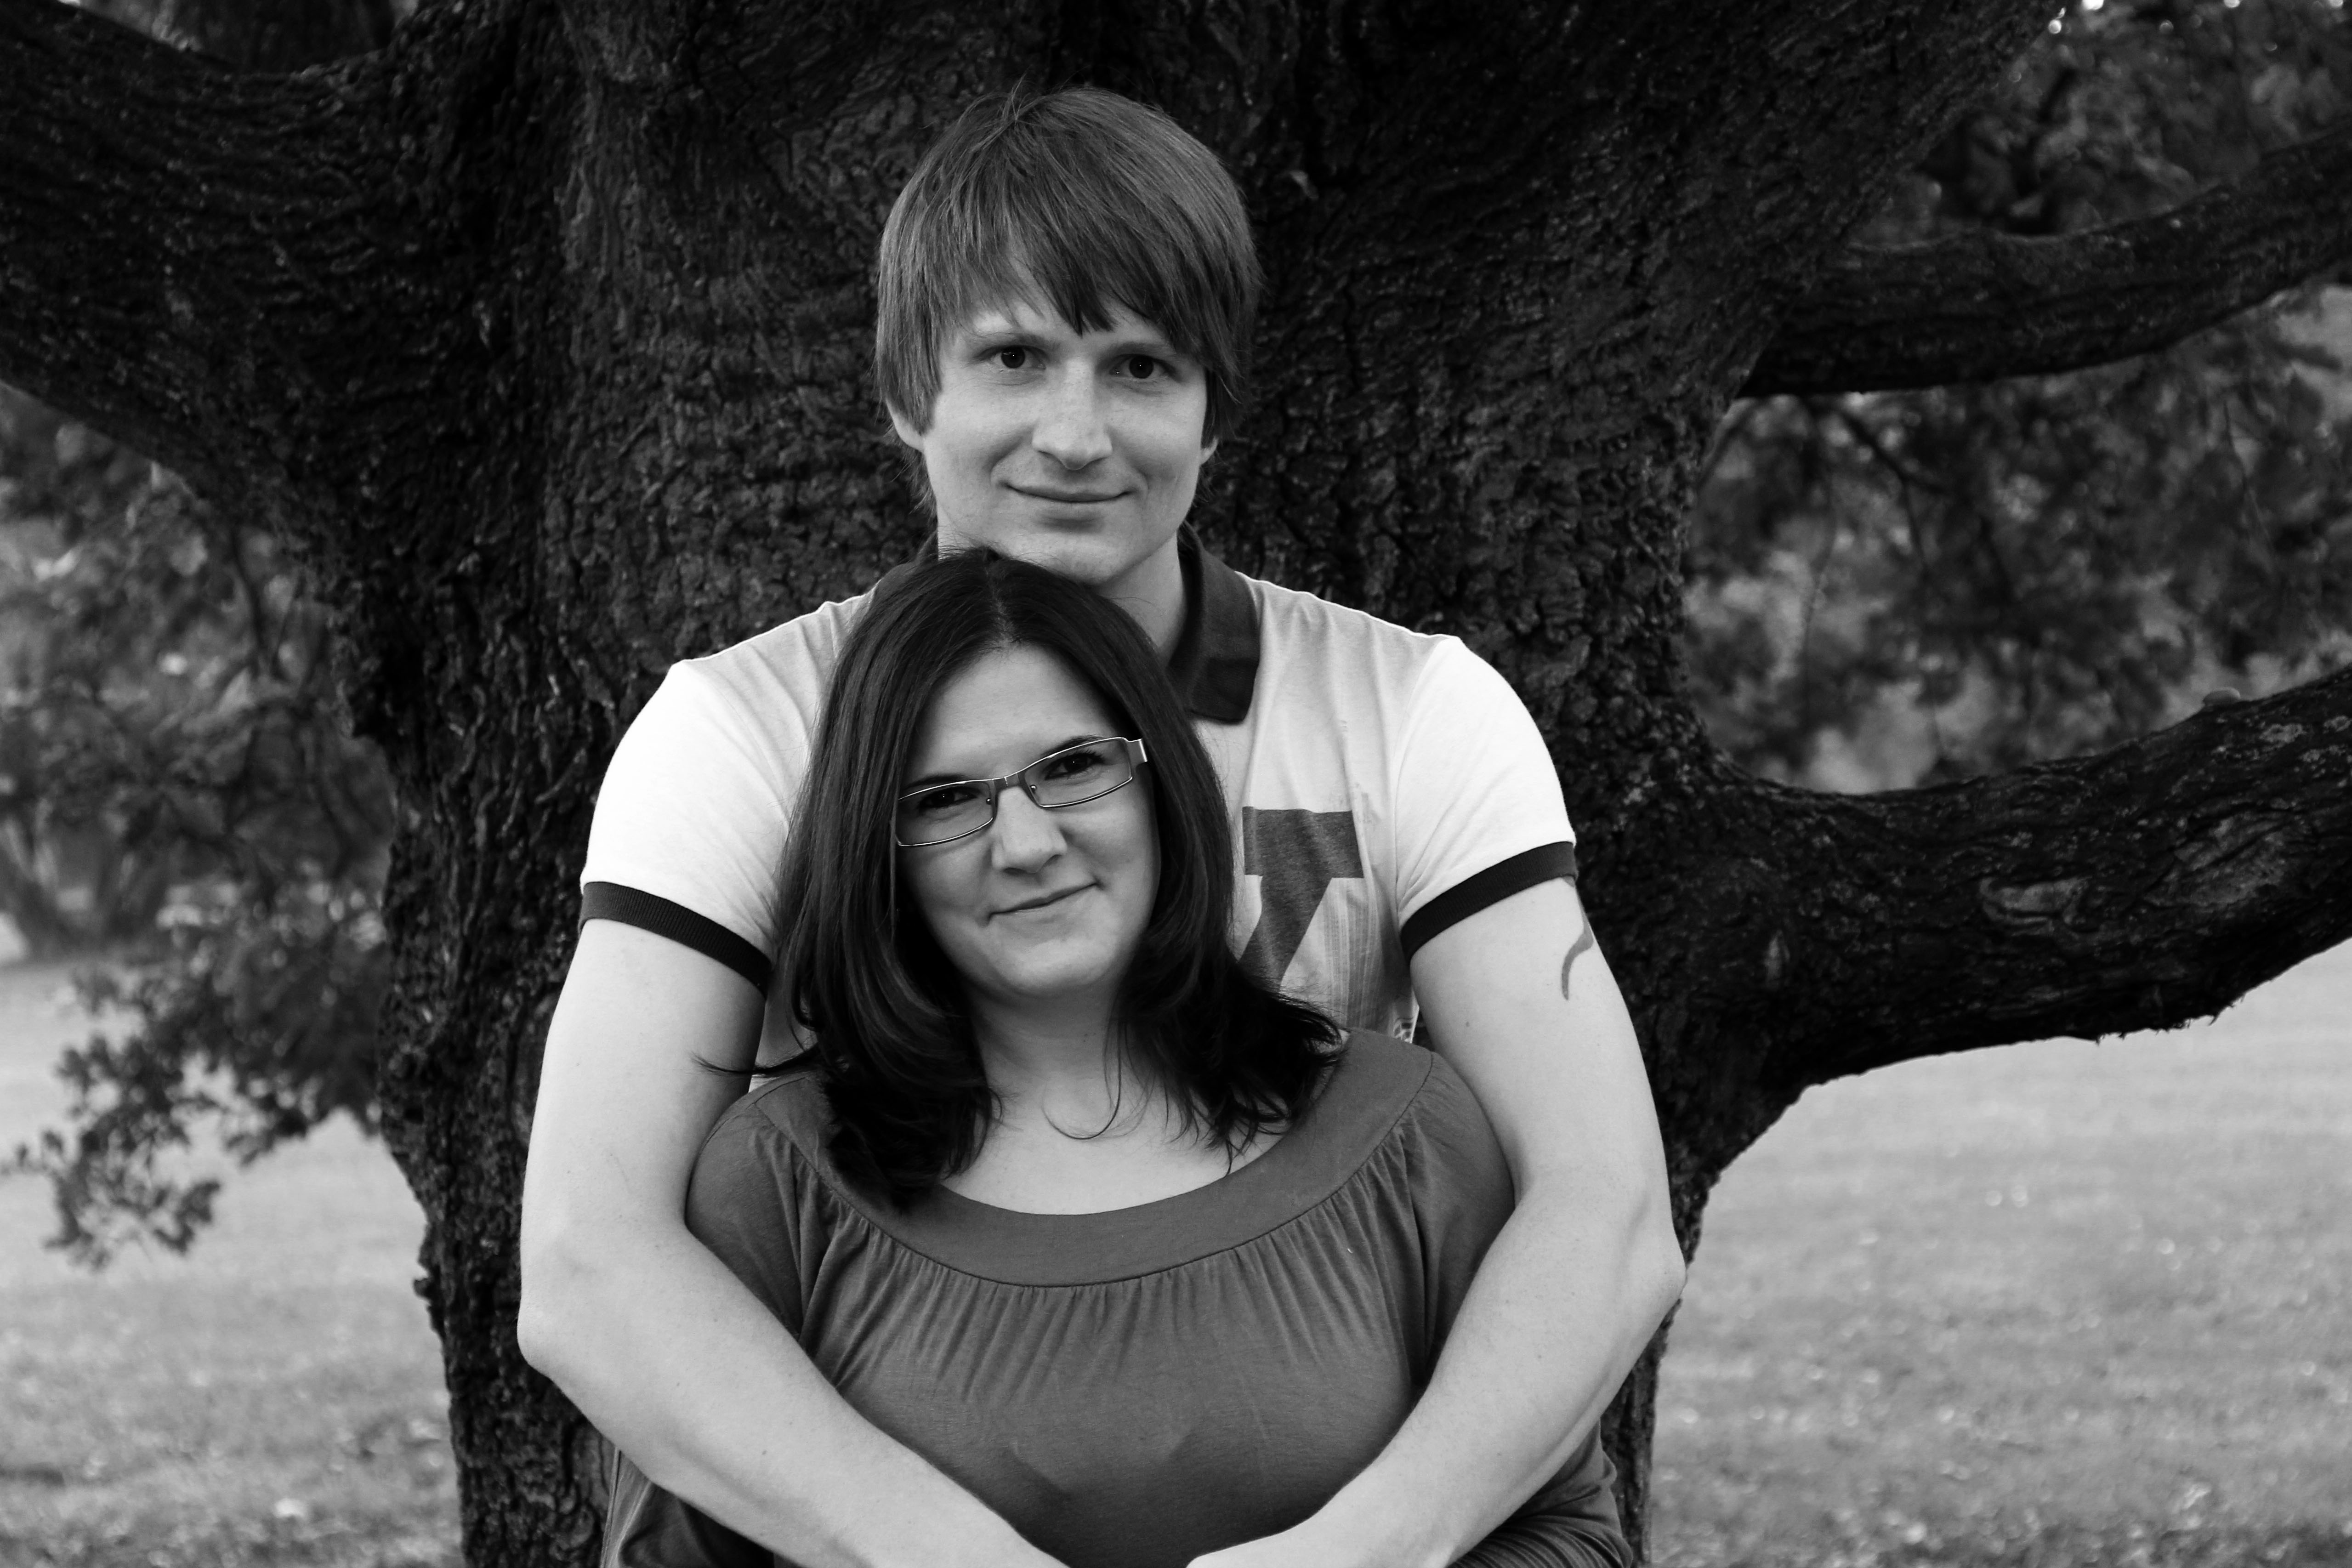
tree, black and white, girl, white, photography, boy, love, portrait, couple, child, black, monochrome, photograph, beauty, emotion, photo shoot, monochrome photography, portrait photography